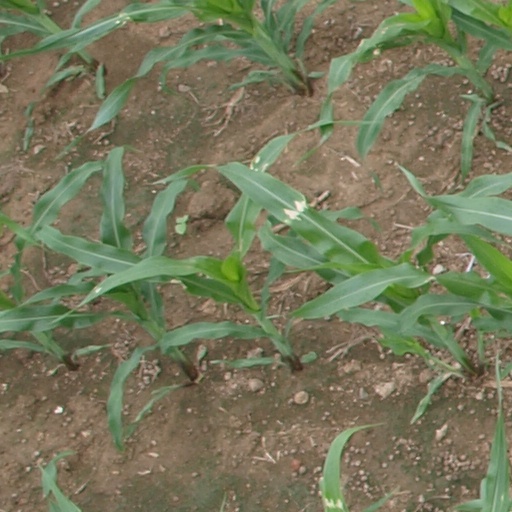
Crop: maize; corn